Talkeetna, Alaska

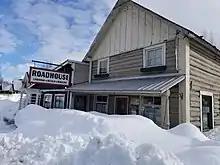
Talkeetna Roadhouse, made of log construction in 1917, features an inn, bakery, and restaurant.

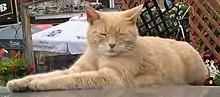

Talkeetna is the base for expeditions to Denali. The Denali National Park's Walter Harper Talkeetna Ranger Station is located in Talkeetna. Tourists travel to Talkeetna each summer to fish salmon, raft and go flightseeing. Products by local artists, musicians and craftspeople are available in area stores.